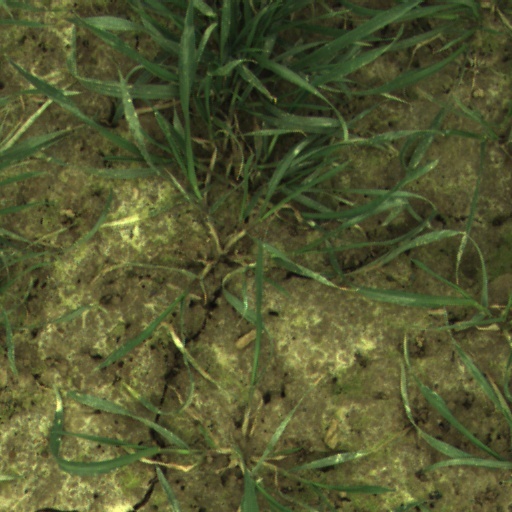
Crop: wheat